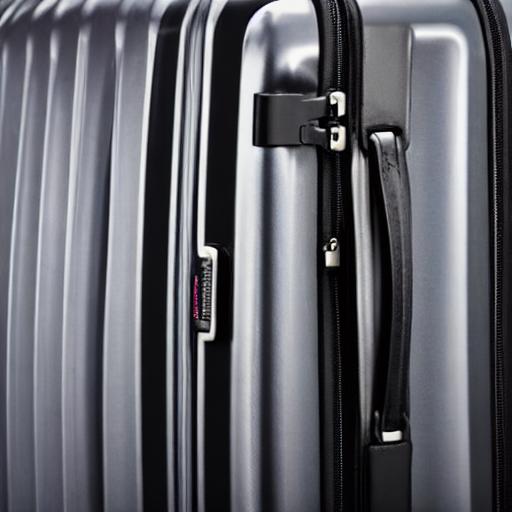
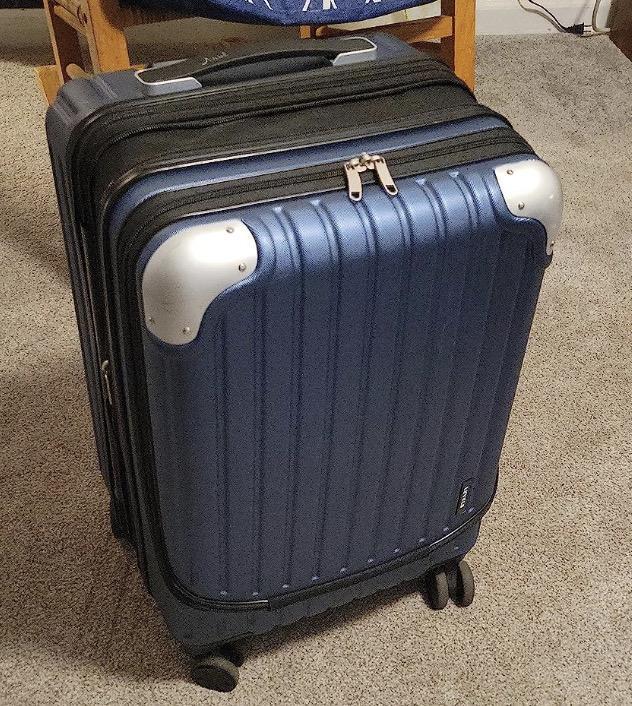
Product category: items_tea
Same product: no